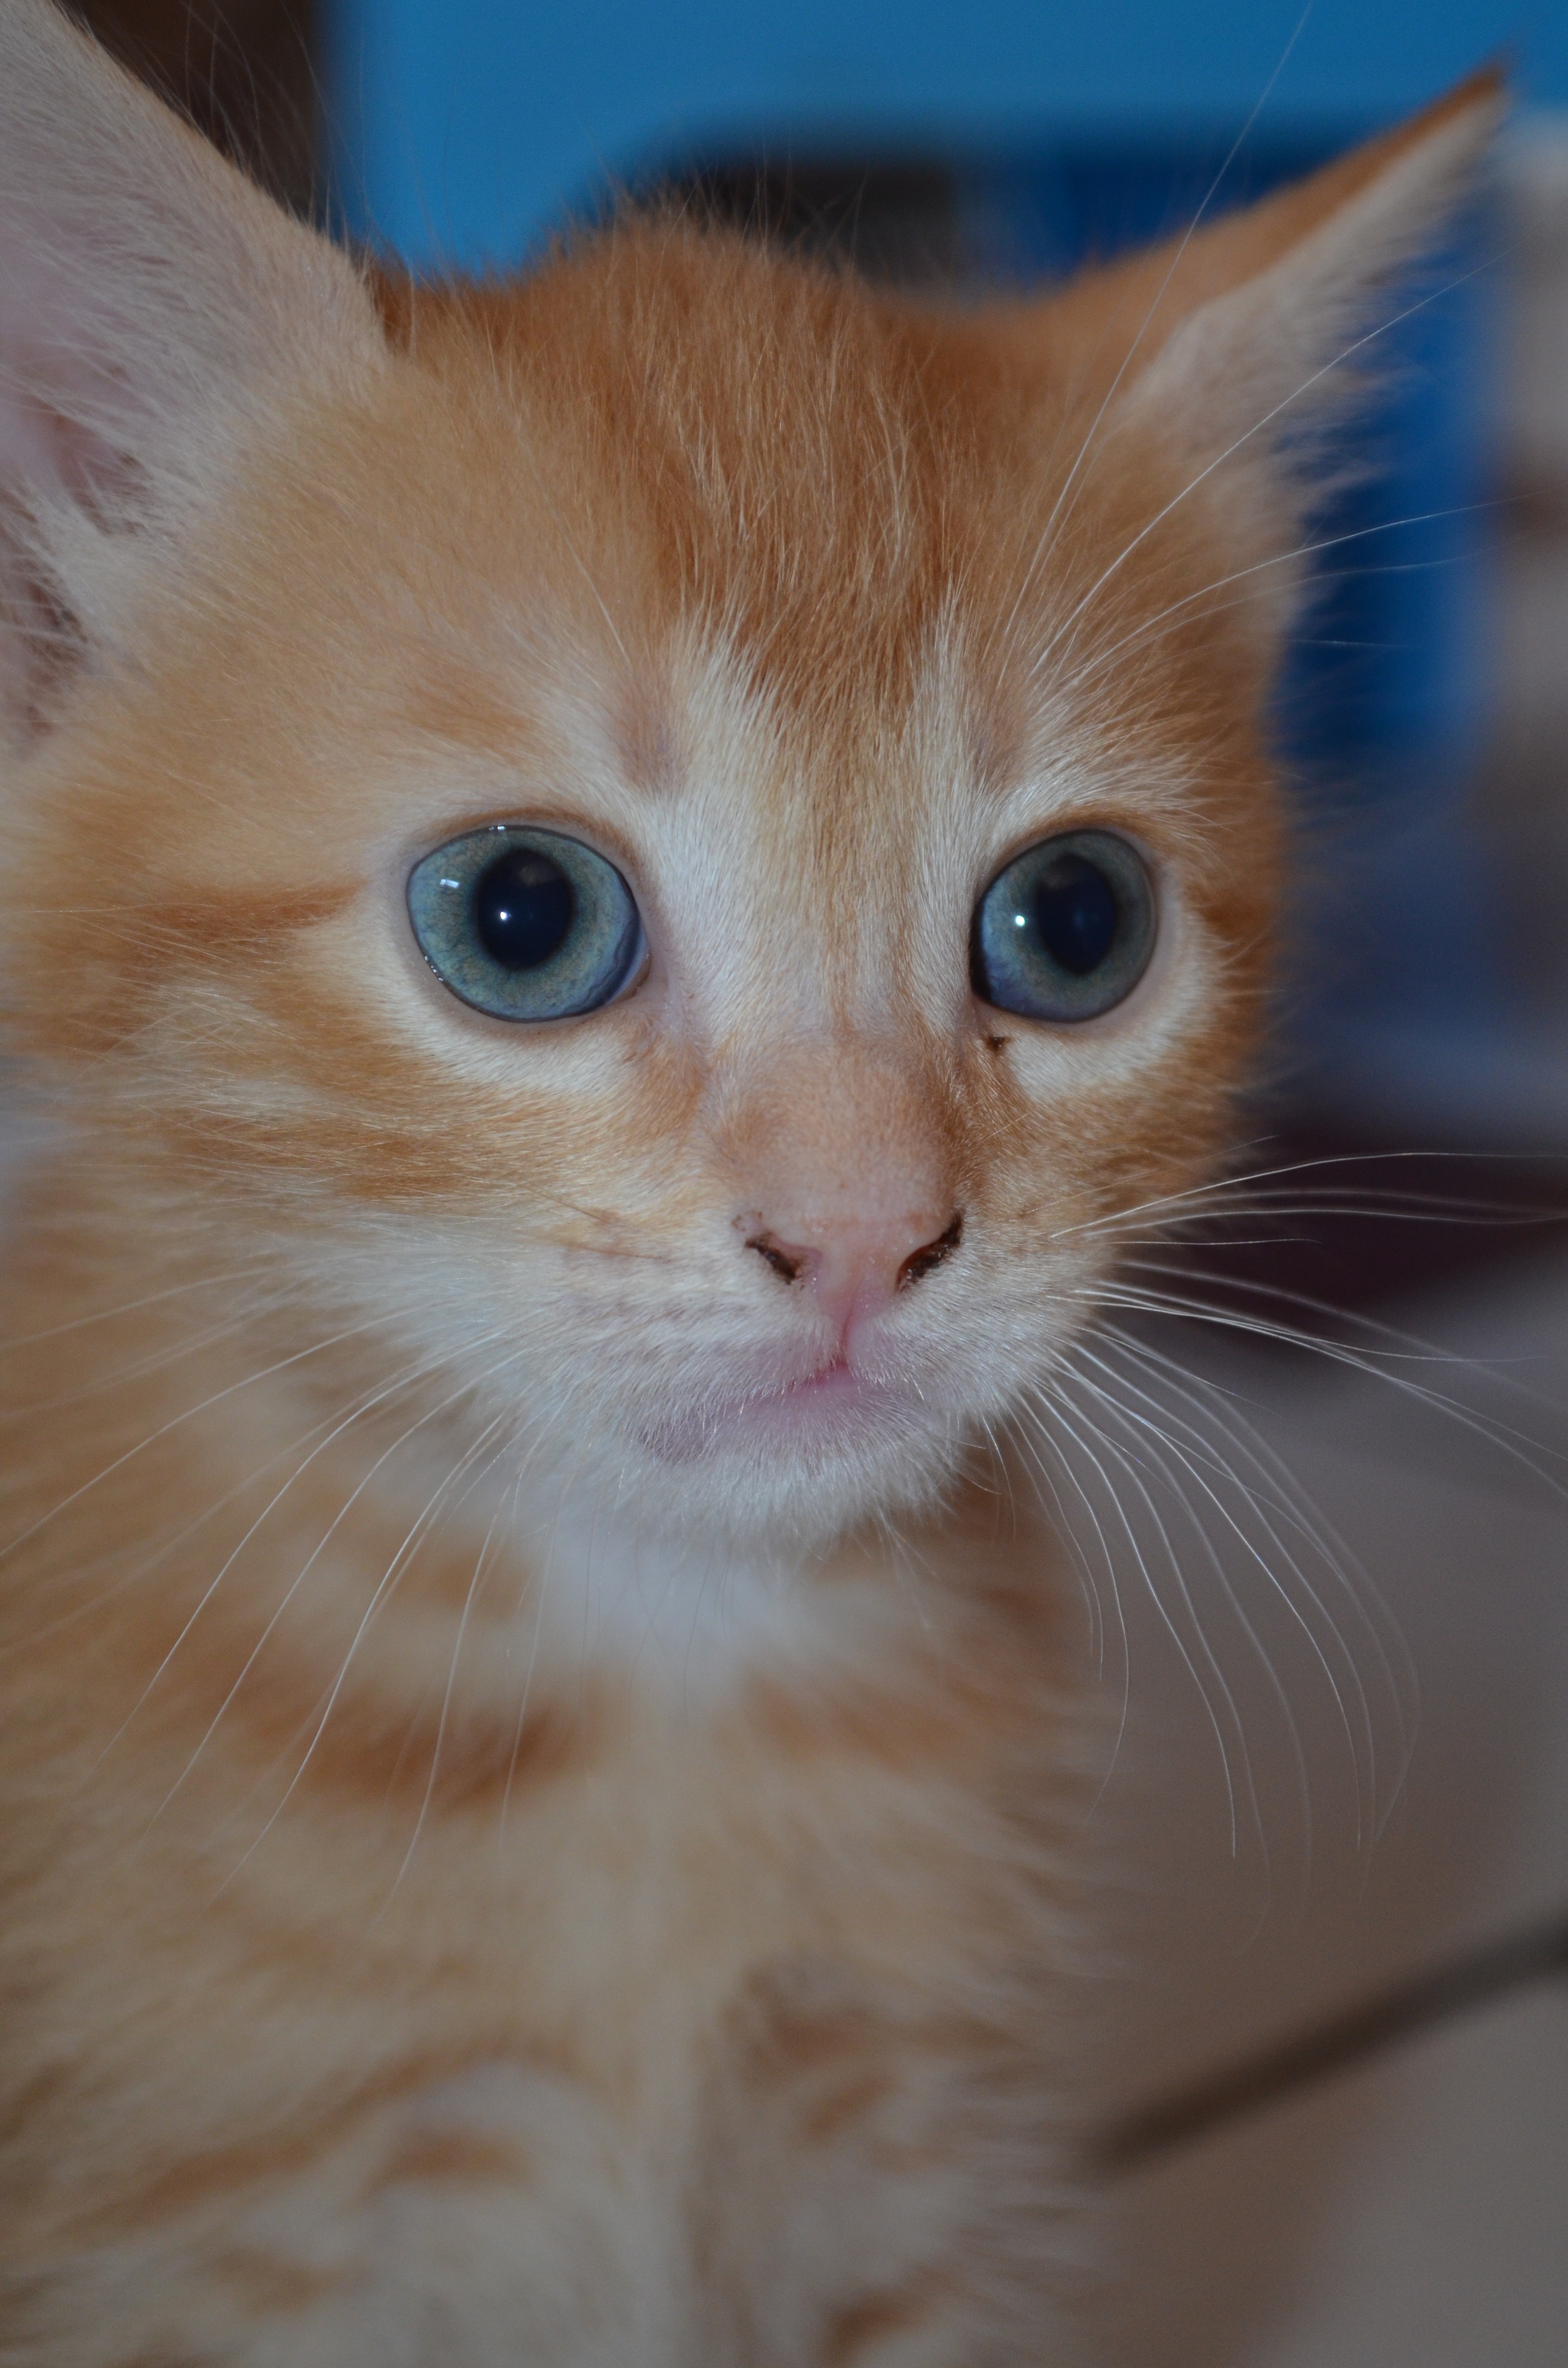
red, kitten, cat, mammal, fauna, close up, nose, eyes, whiskers, vertebrate, small to medium sized cats, cat like mammal, carnivoran, domestic short haired cat